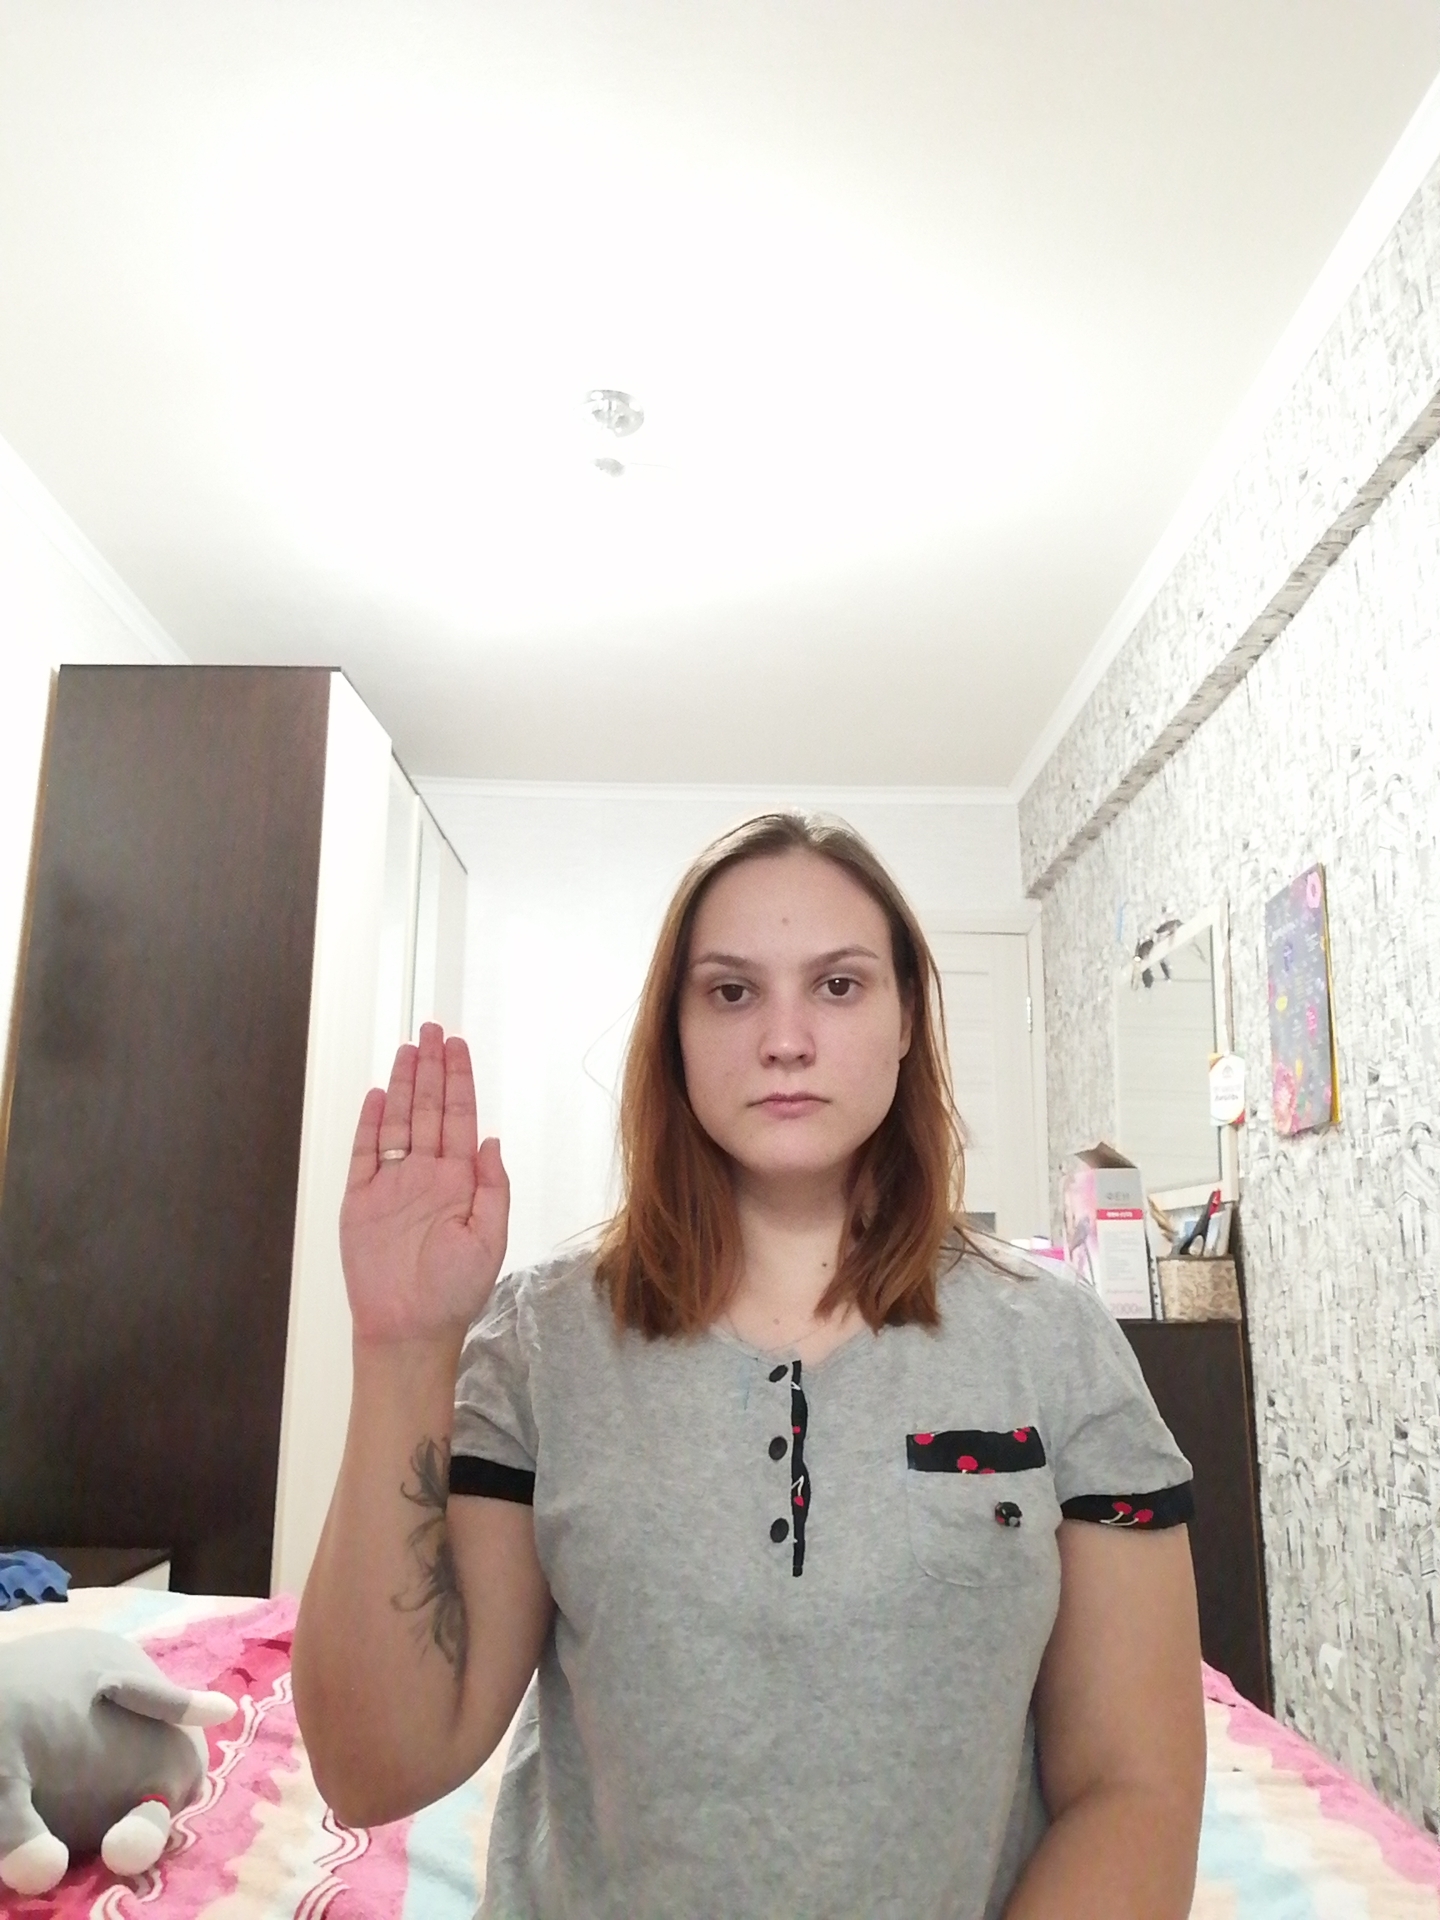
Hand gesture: stop